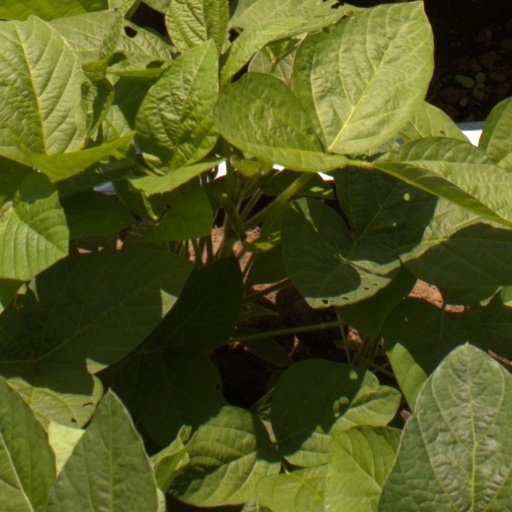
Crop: soybean